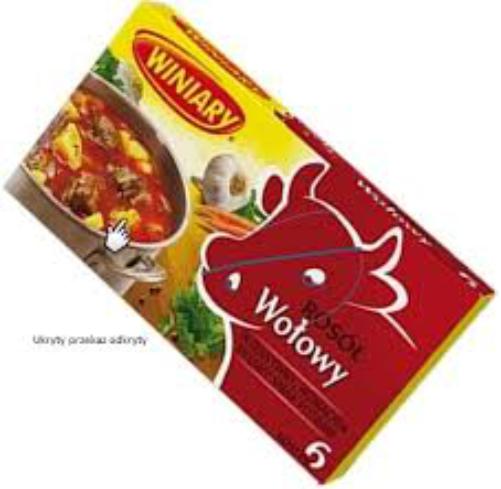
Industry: Food